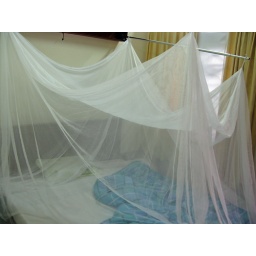
vietnam hanoi mosquito netting over my bed guest house 24feb10